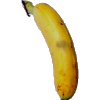
Label: banana_lady_finger